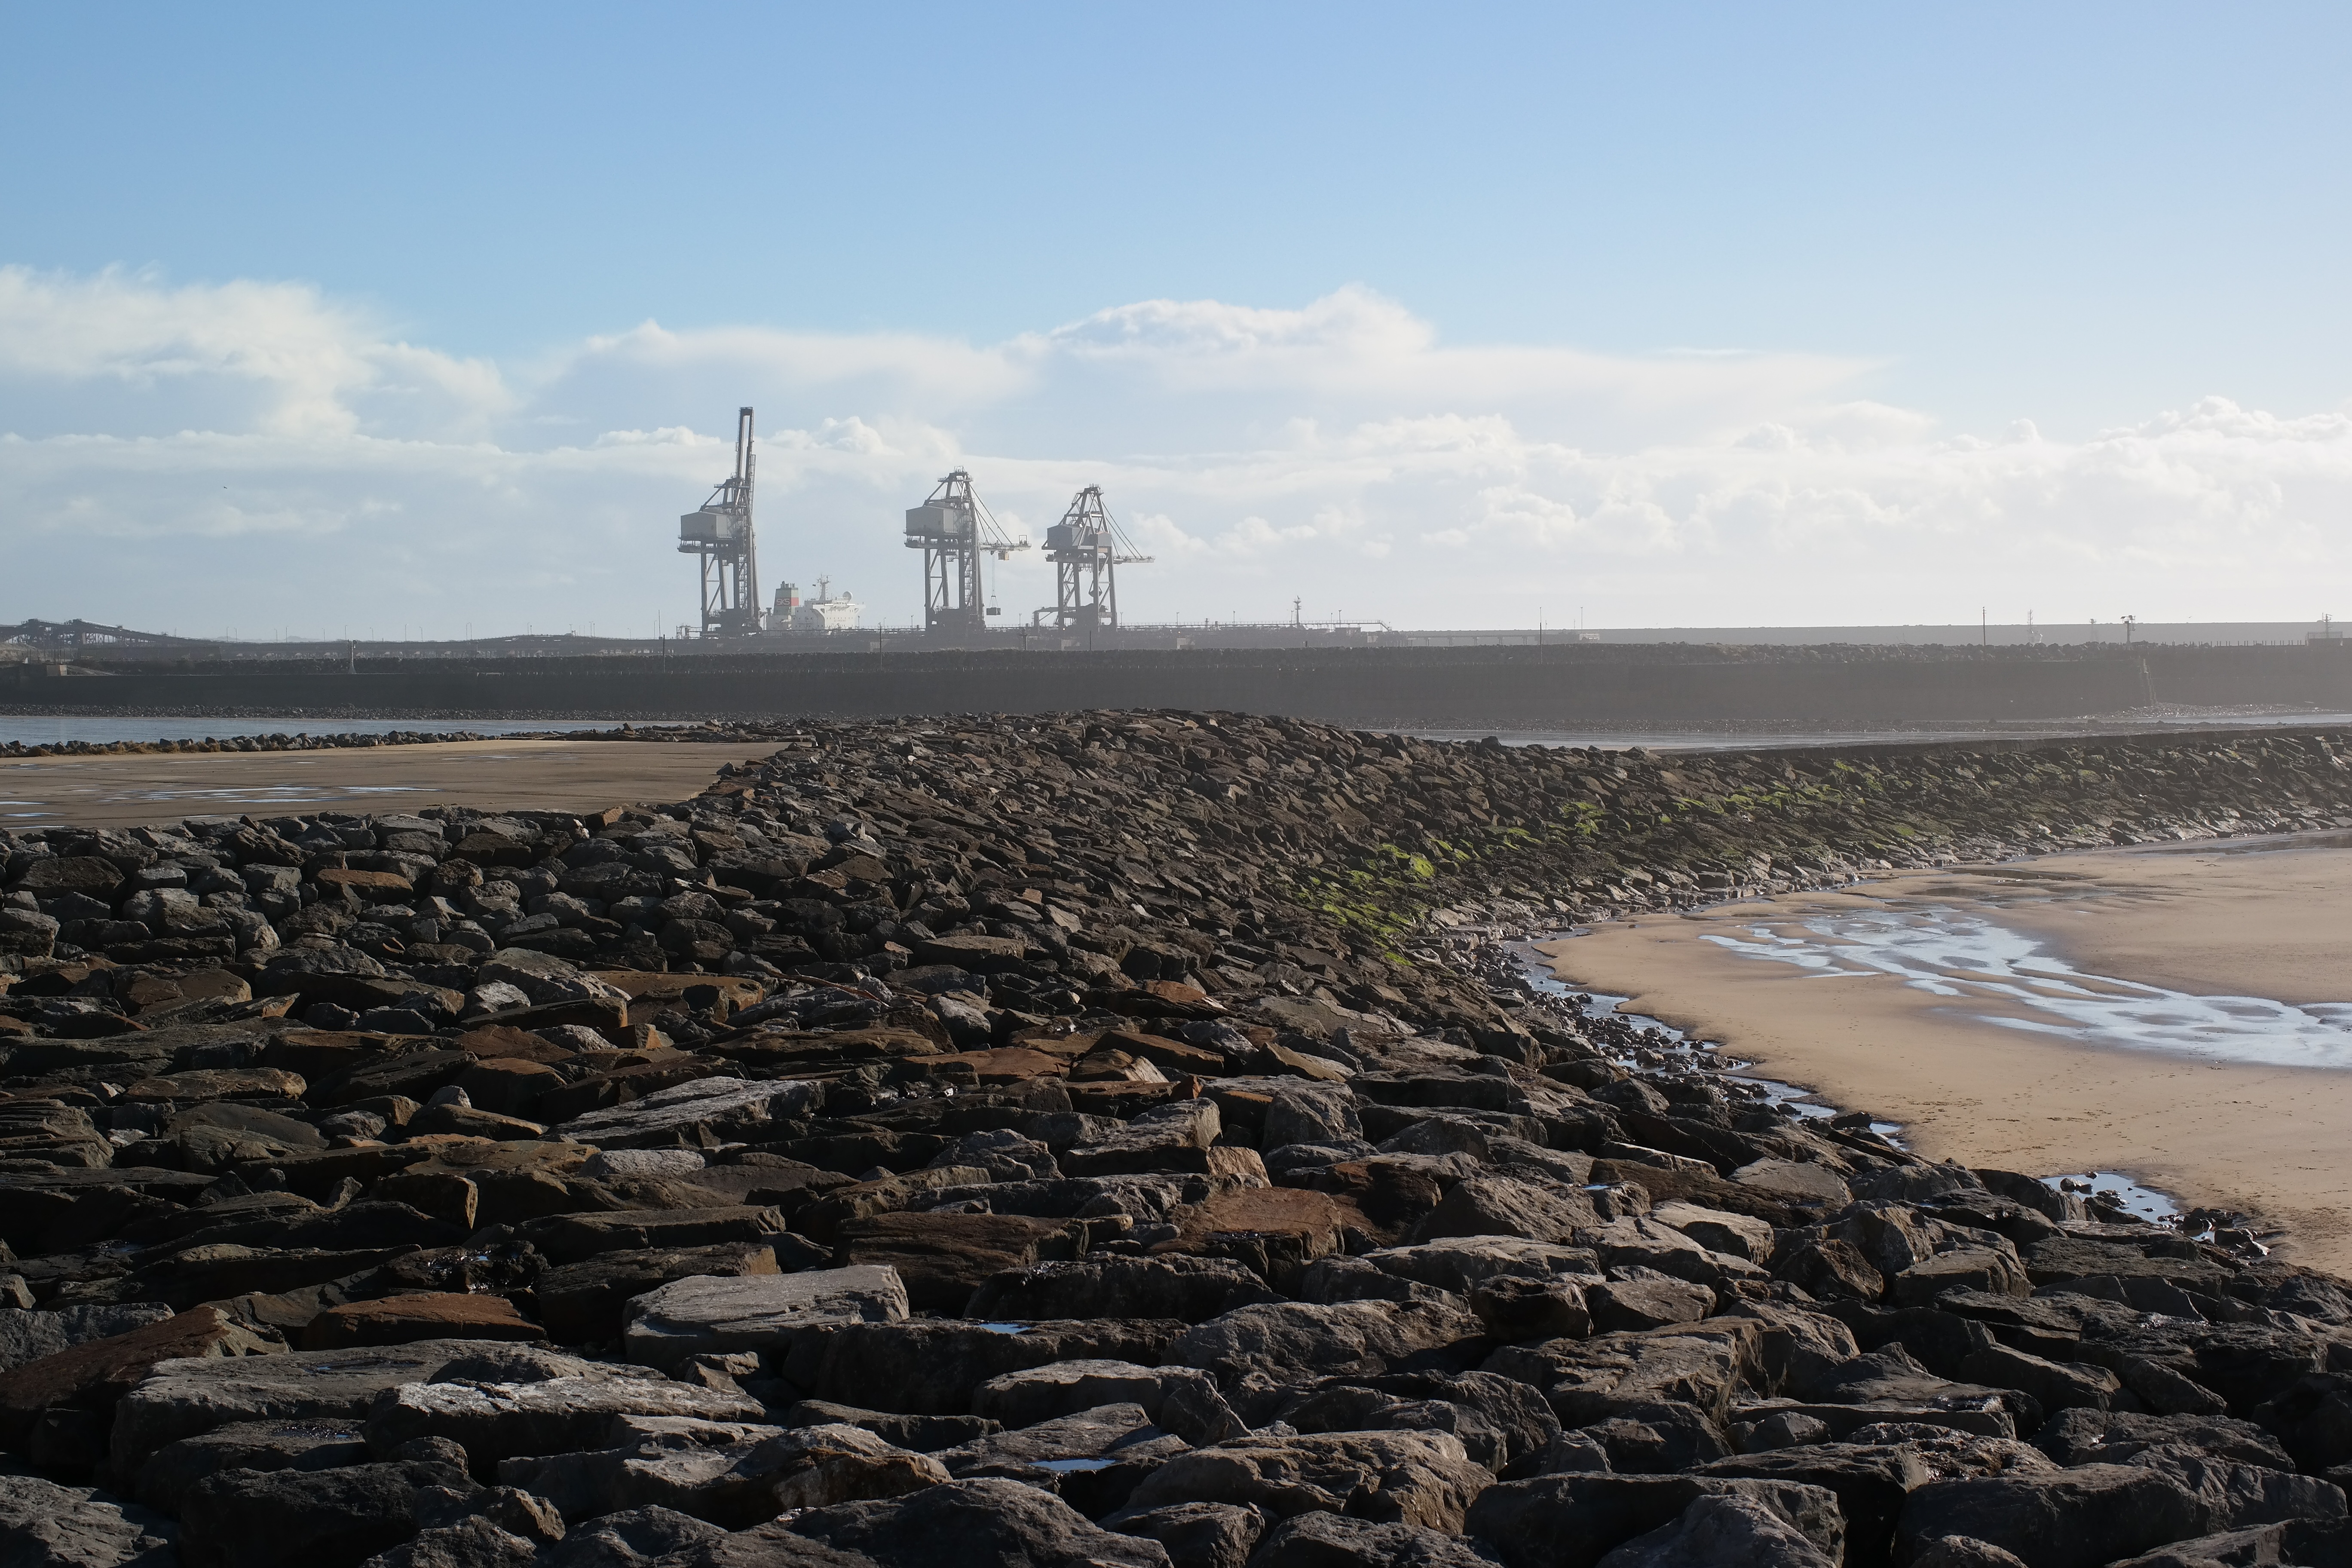
beach, landscape, sea, coast, sand, rock, ocean, horizon, shore, wave, cliff, cove, tower, bay, industry, terrain, material, body of water, crane, breakwater, cape, port talbot, aberafan, mudflat